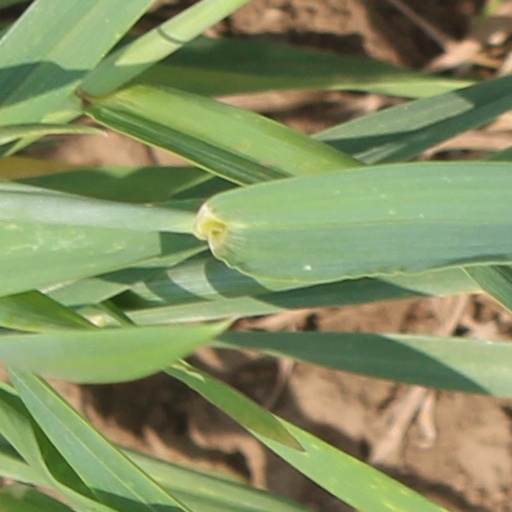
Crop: wheat